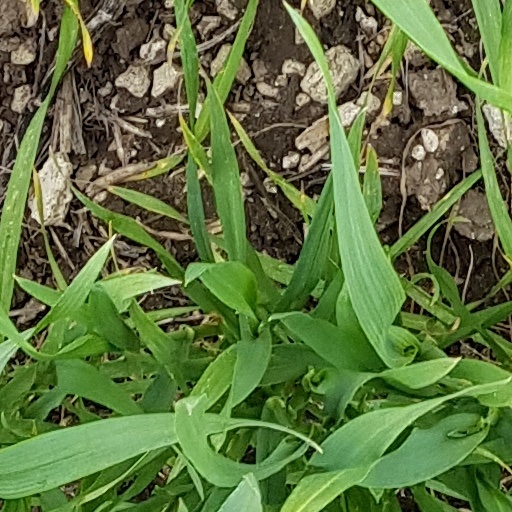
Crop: wheat